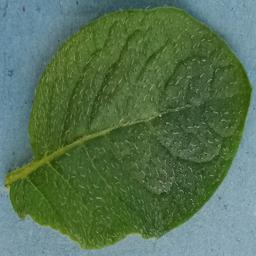
Etiqueta: Sana